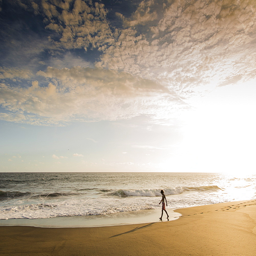
person walking along the water 's edge on a sandy beach at sunset .